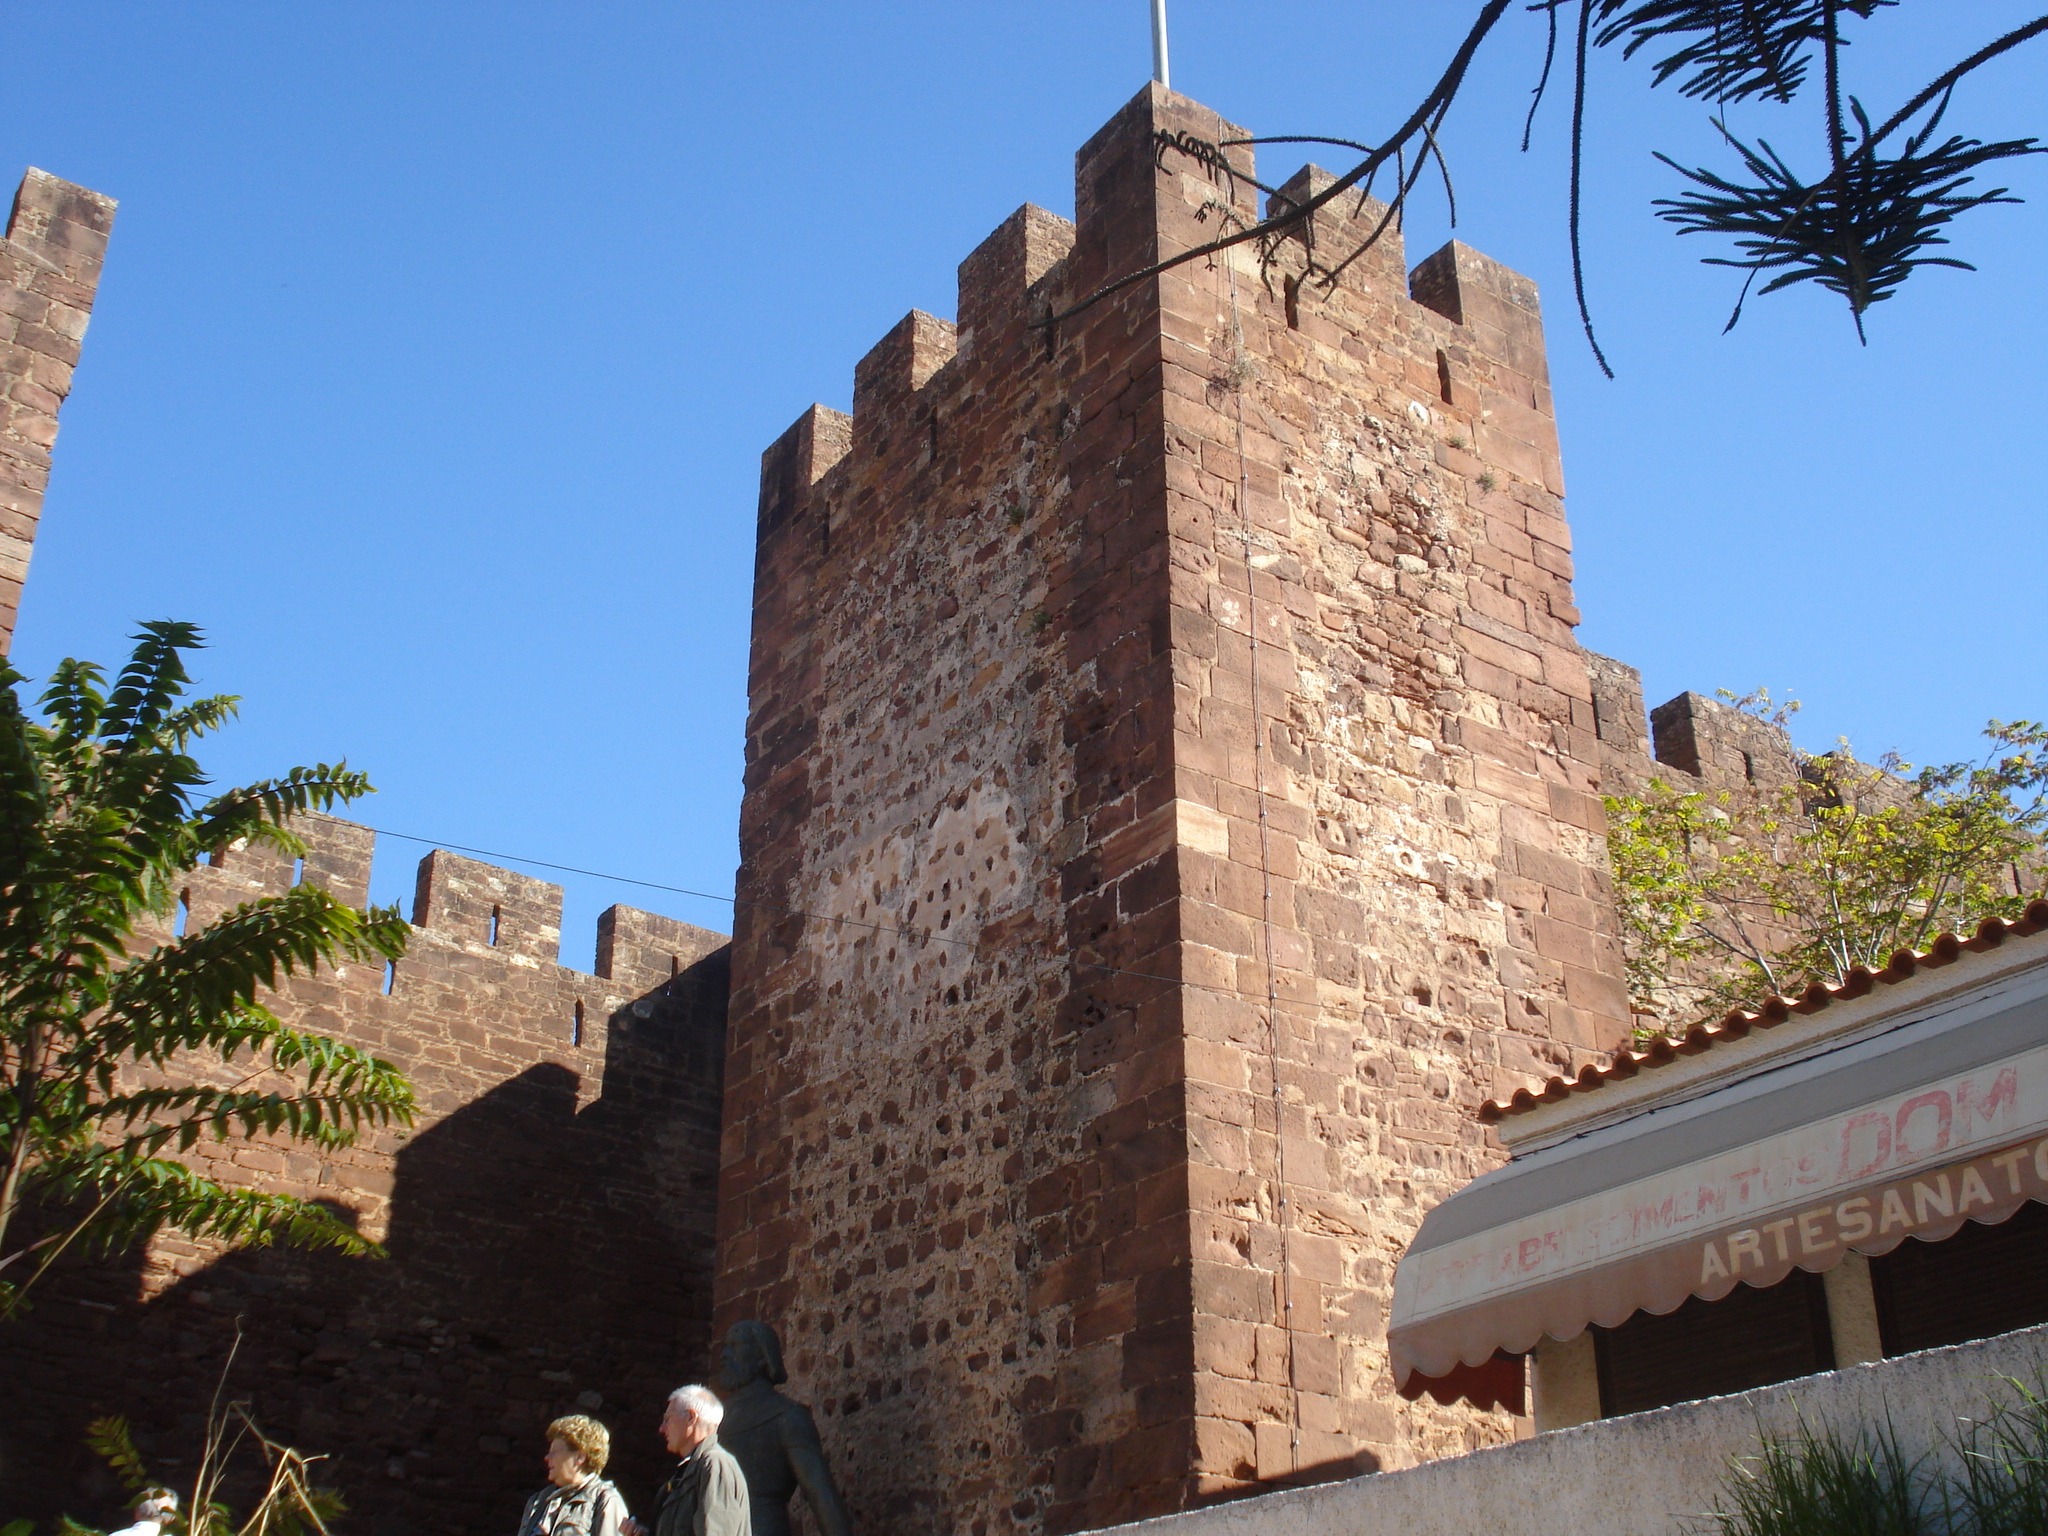
villa, building, village, tower, castle, property, fortification, tourism, place of worship, monastery, estate, algarve, tours, historic site, portugal algave